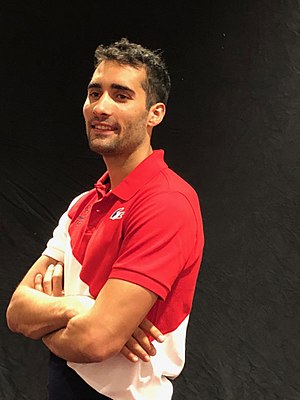
Martin Fourcade
Martin Fourcade i 2017.
Martin Fourcade er en fransk skiskytte. Fourcade har vundet adskillige medaljer ved både VM i skiskydning og ved de Olympiske Lege og desuden samlet vinder af World Cup'en syv gange i træk, hvilket er rekord for både mænd og kvinder.